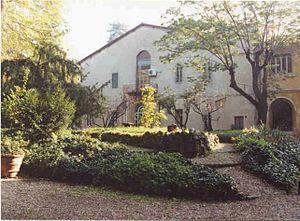
Le jardin des simples de Florence est un département du Musée d'histoire naturelle de l'Université de Florence. Il est situé au 3 via Micheli à Florence en Toscane.